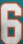
Number: 6